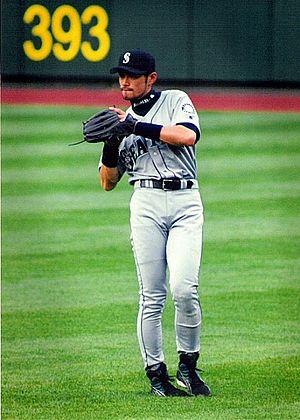
La Ligue majeure de baseball 2001 est la 101ᵉ saison depuis le rapprochement entre la Ligue américaine et la Ligue nationale et la 126ᵉ saison de ligue majeure.
Le Gant doré est un prix décerné annuellement depuis 1957 aux joueurs des Ligues majeures de baseball qui ont démontré les meilleures qualités défensives.